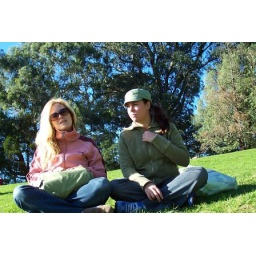
my girls on a hill in sanfran. they look fabulous. bitches.